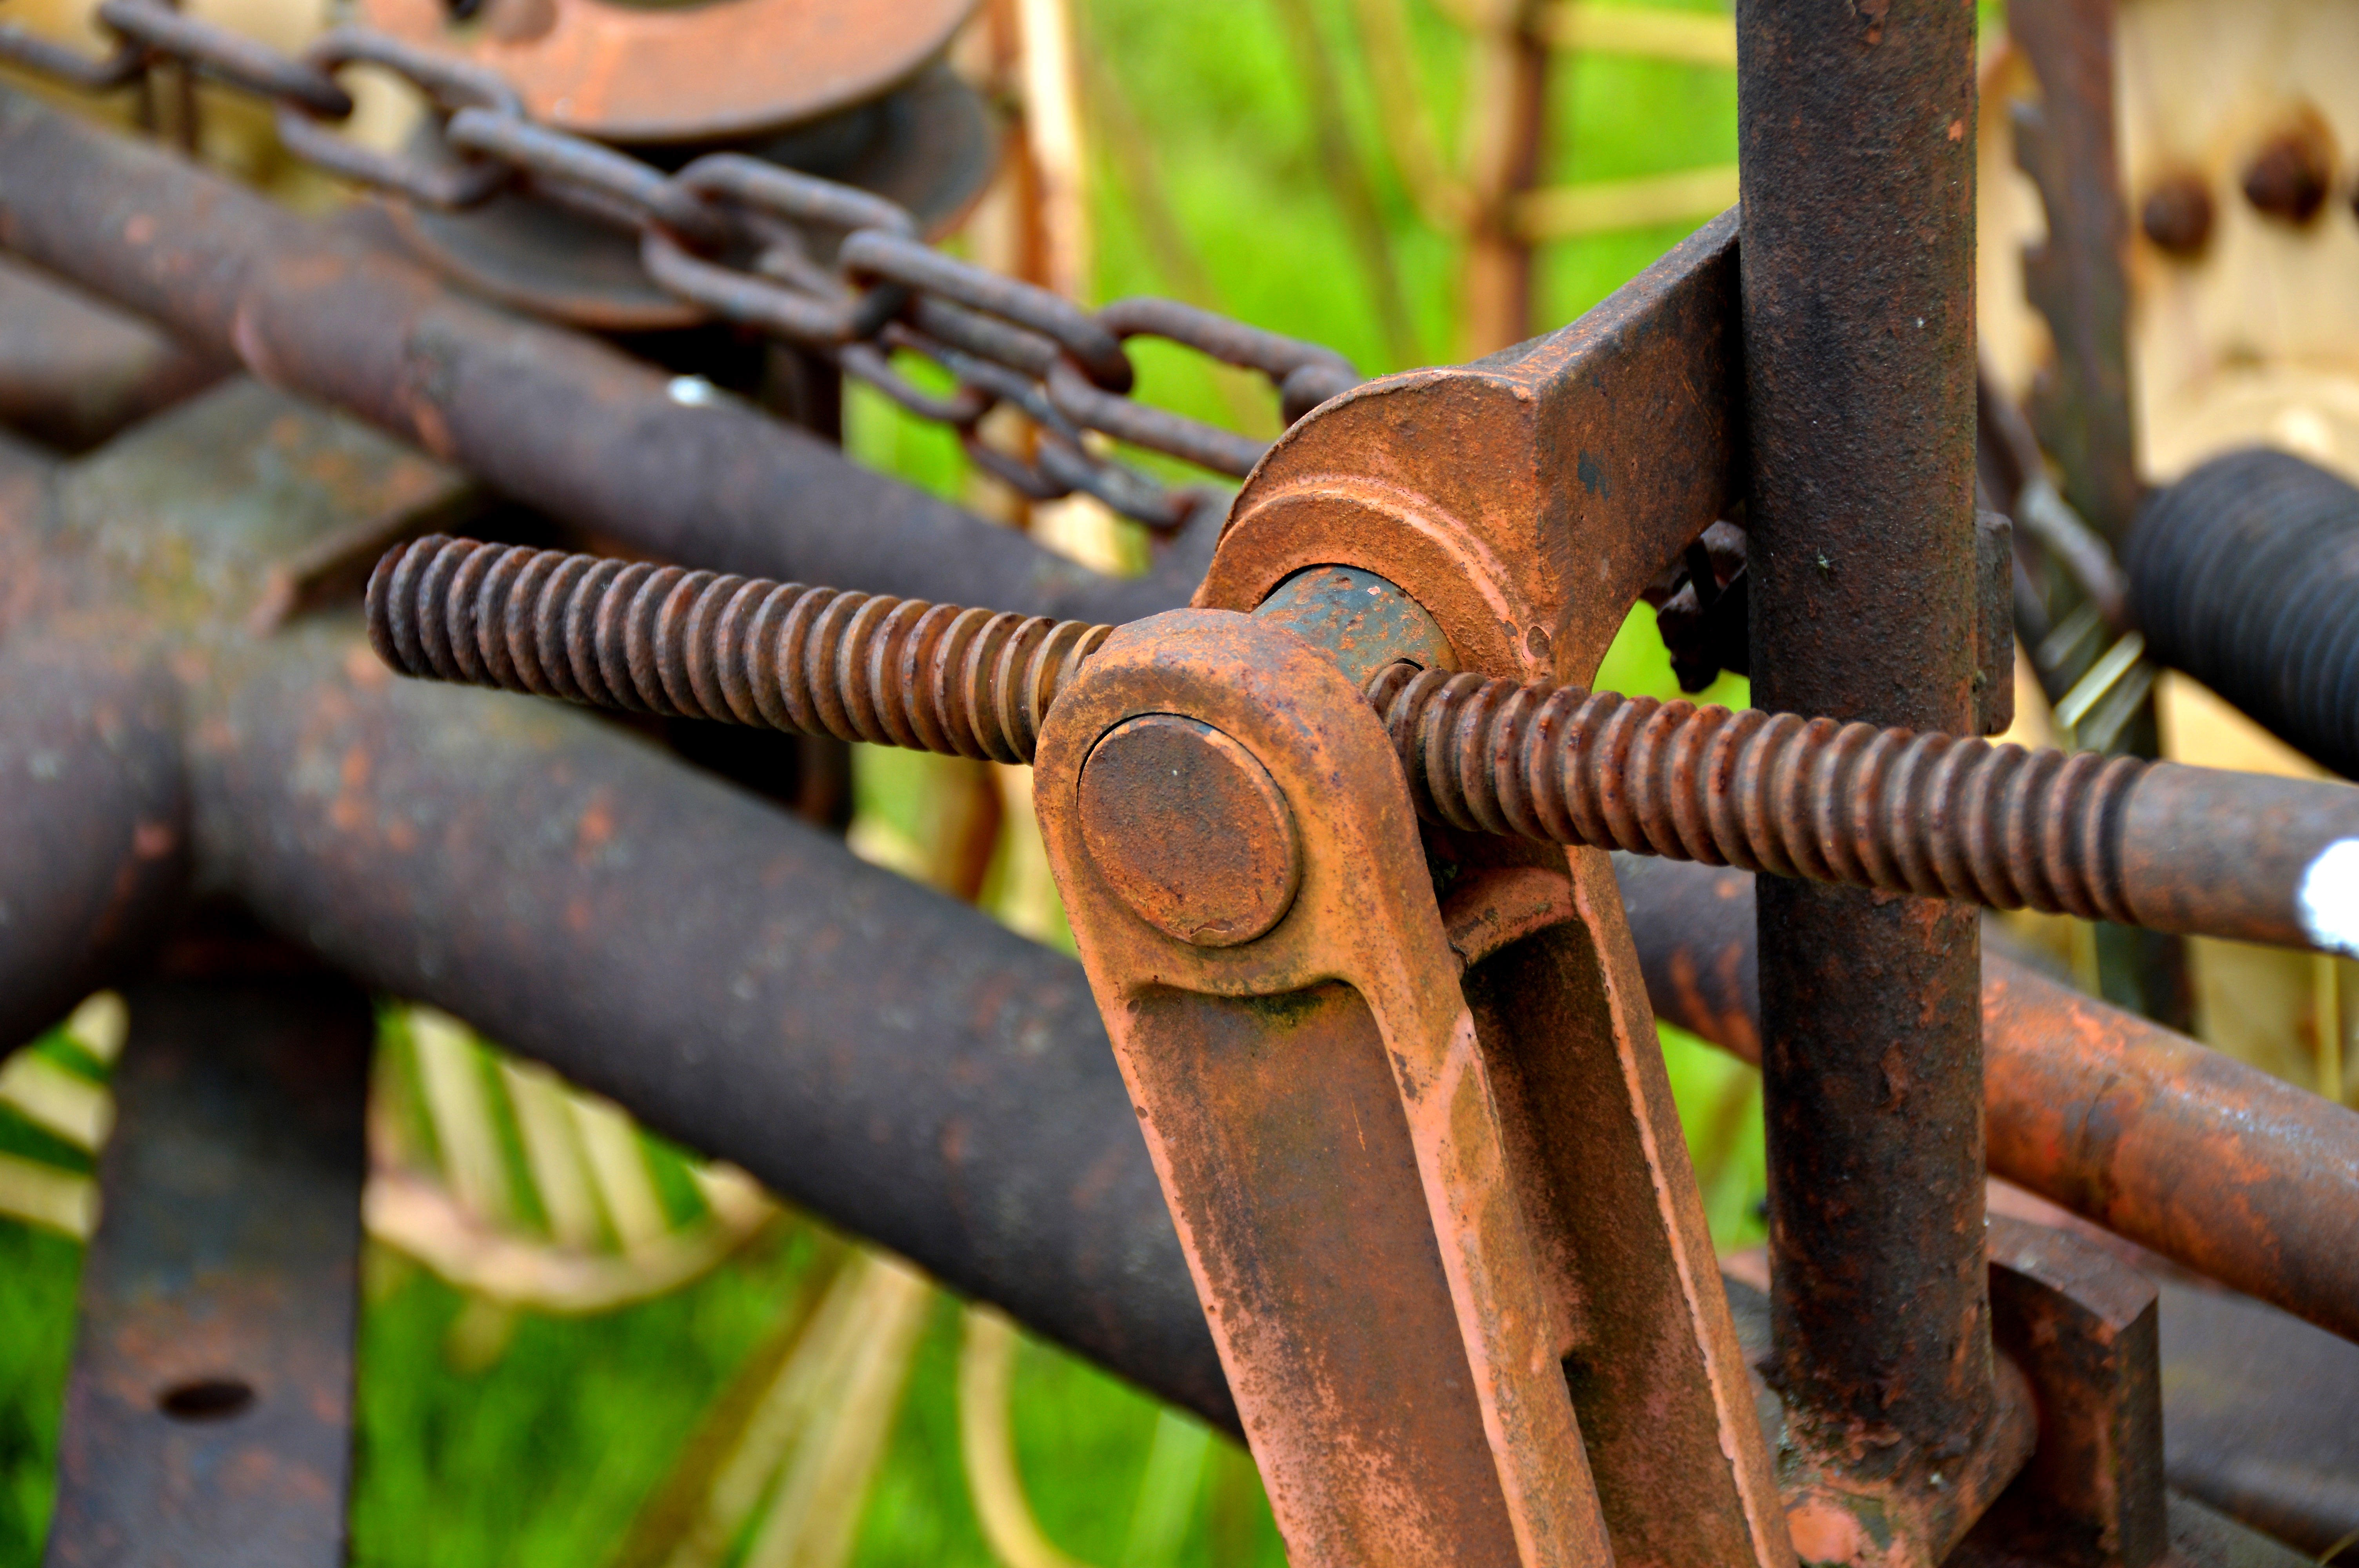
technology, wheel, bicycle, vehicle, gear, drive, agriculture, close, sports equipment, screw, design, rusty, stock, graphic, detail, obsolete, ailing, fixing, agricultural machine, hay tedders